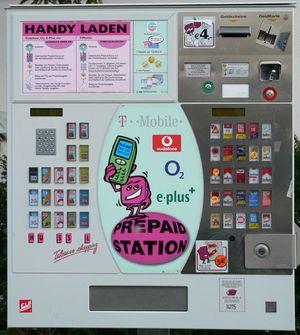
Une carte prépayée est un instrument de paiement, permettant l'accès à des services dont les plus populaires sont :
Un distributeur automatique, ou machine distributrice, est une machine qui permet d'obtenir des biens, sans intervention humaine, grâce aux techniques d'automatique. Les machines les plus courantes sont les distributeurs automatiques de boissons chaudes, notamment de café, mais on trouve aussi des distributeurs de boissons fraîches avec des ingrédients comme l'eau, les fruits ou le thé, ainsi que les distributeurs de snacks, l'offre alimentaire étant de plus en plus diversifiée vers les produits frais comme les sandwichs, les produits laitiers, les biscuits ou les fruits et légumes.